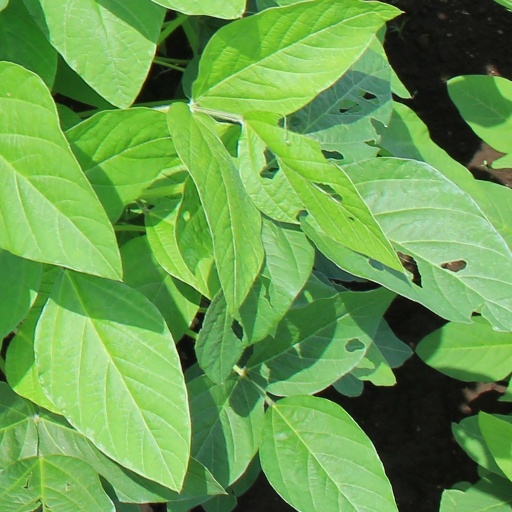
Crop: soybean